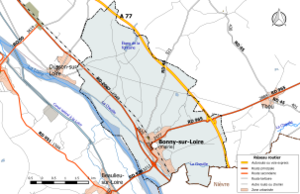
Carte du réseau routier de la commune de fr:Bonny-sur-Loire.
Bonny-sur-Loire est une commune française située dans le département Loiret en région Centre-Val de Loire.